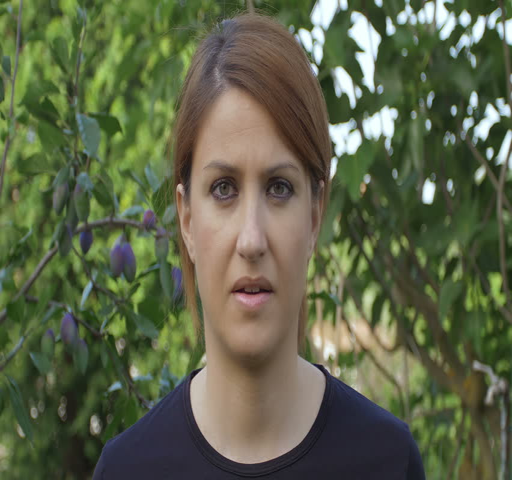
portrait of a young woman disappointed realizing that she forgot something , 4k